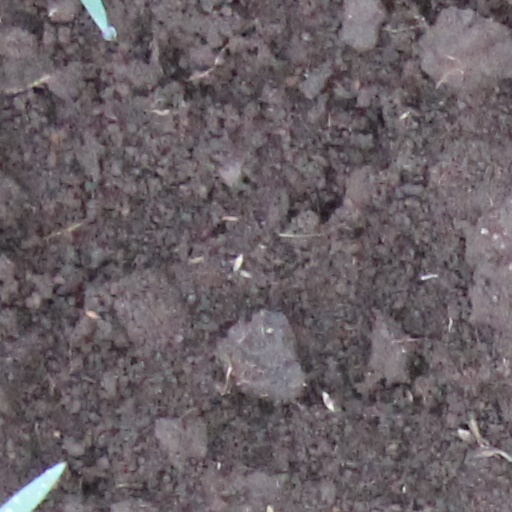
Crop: wheat